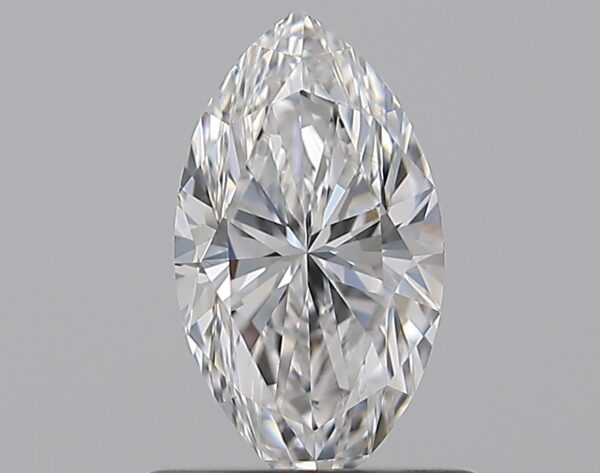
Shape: marquise
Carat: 0.7
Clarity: VS1
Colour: E
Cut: GD
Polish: EX
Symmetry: VG
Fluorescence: F
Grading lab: GIA
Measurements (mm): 8.26 x 4.57 x 3.04